Felipe Pardo y Aliaga

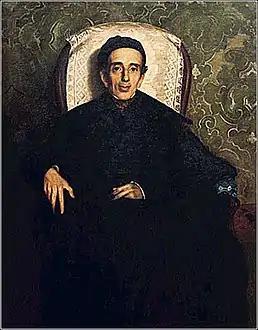
Felipe Pardo y Aliaga. Portrait by Francisco Laso

Felipe Pardo y Aliaga (11 June 1806, Lima – 24 December 1868, Lima) was a Peruvian poet, satirist, playwright, lawyer and politician.